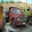
Label: truck